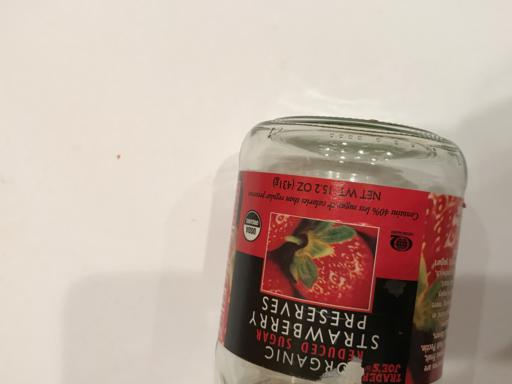
Label: glass